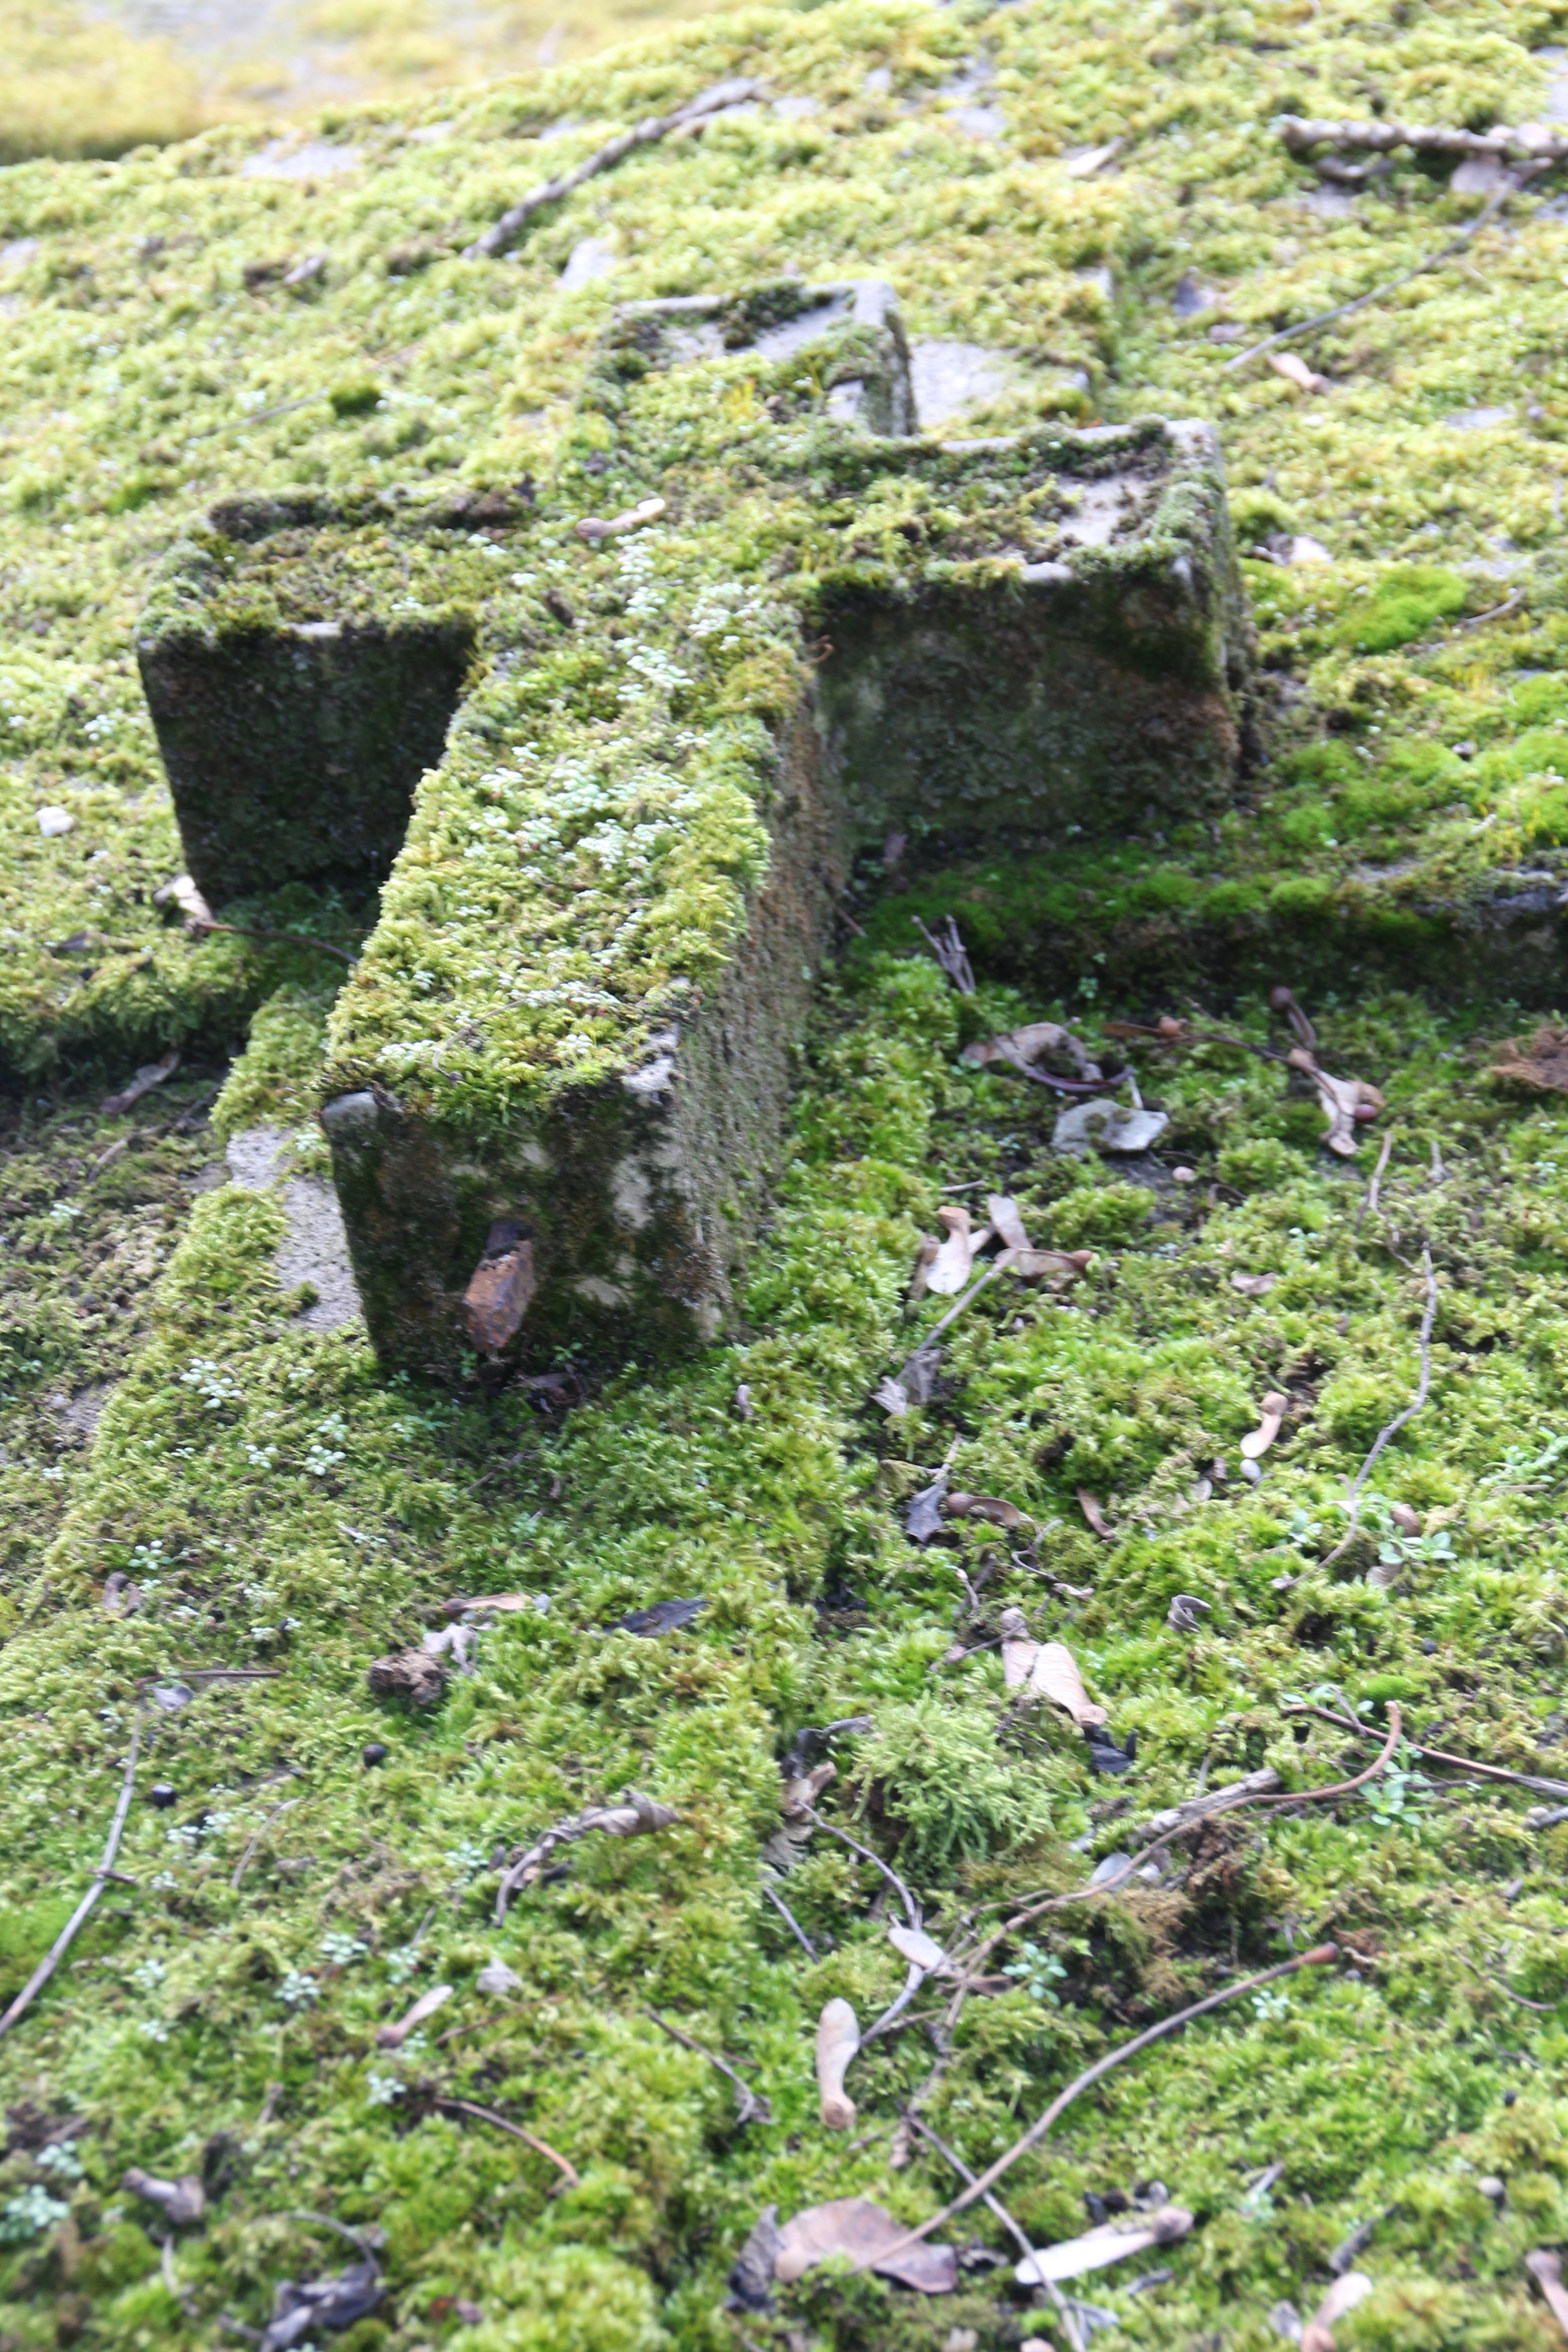
tree, grass, rock, plant, leaf, flower, paris, moss, green, cross, cemetery, garden, flora, grave, sculpture, ruins, shrub, woodland, land plant